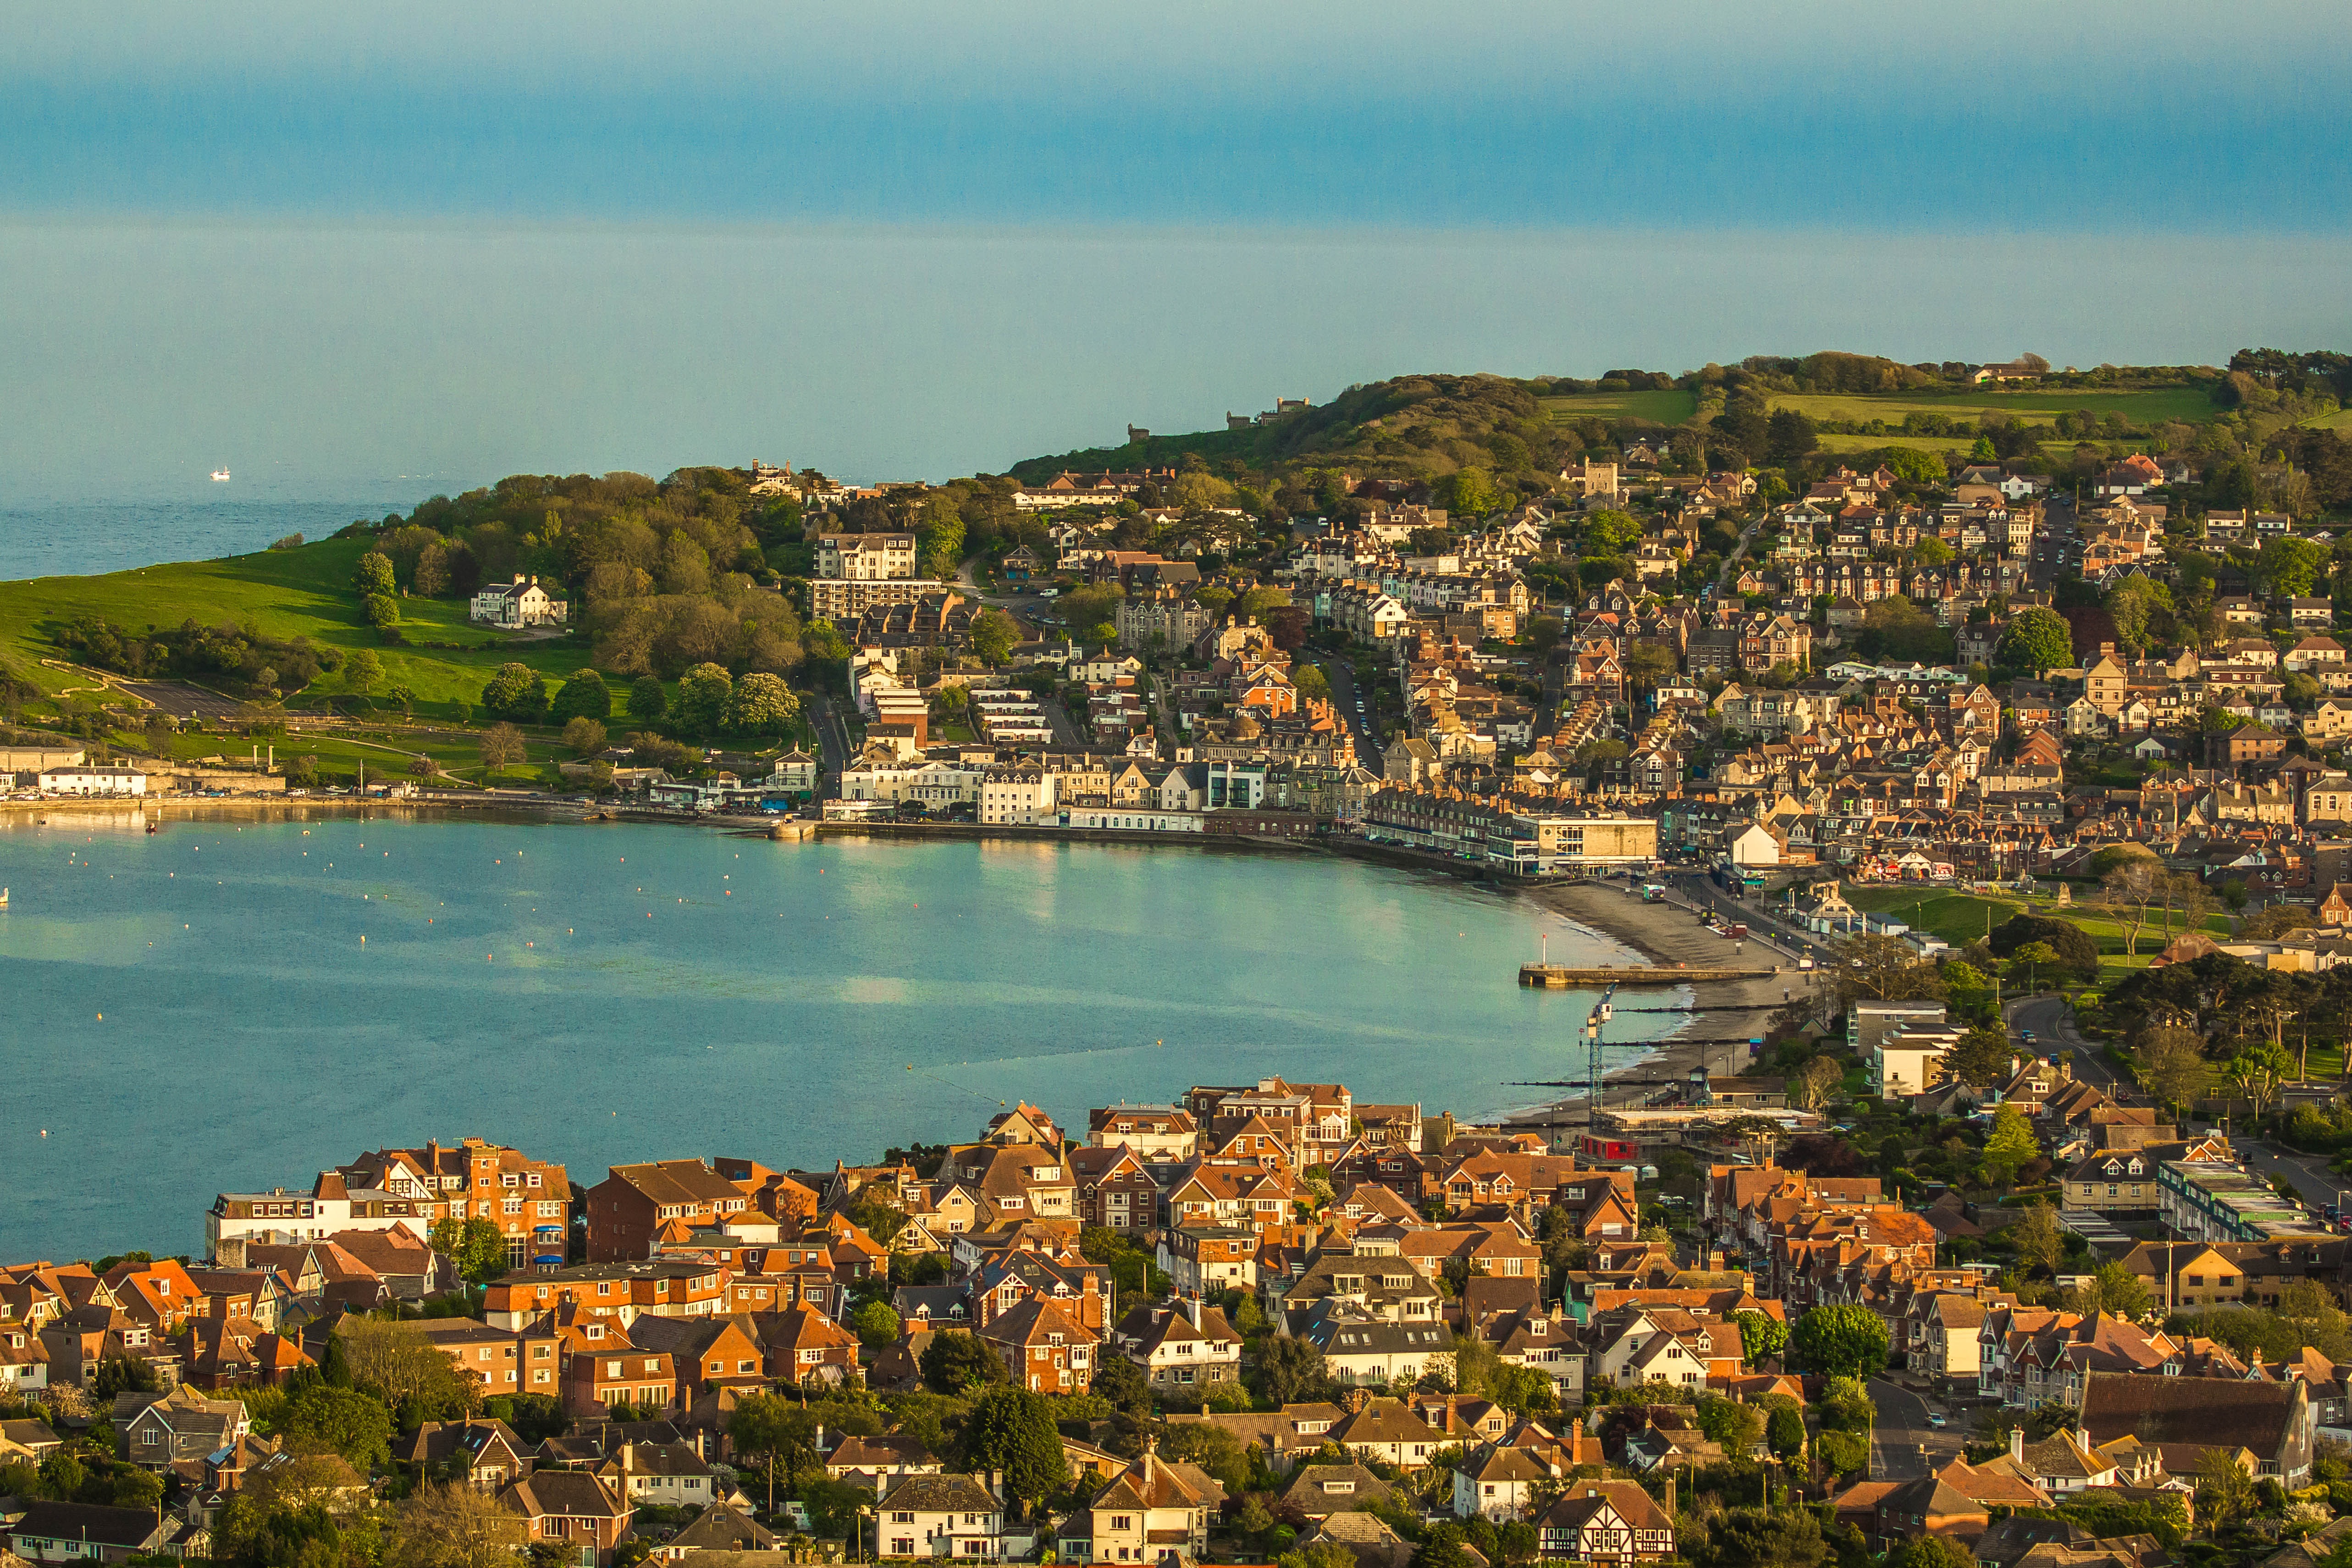
landscape, sea, coast, ocean, horizon, mountain, photography, hill, shore, lake, town, city, country, cityscape, panorama, cliff, dusk, bay, terrain, body of water, cape, dorset, bird's eye view, aerial photography, residential area, swanage, geographical feature